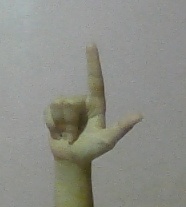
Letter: laam